Climbing rock

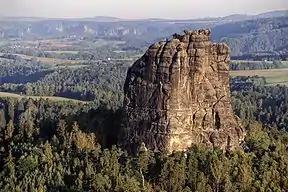
Falkenstein, Saxon Switzerland

A climbing rock (regionally also "Kletterfels" or "Klettergipfel") is a term used especially in Germany for an individual rock formation, rock face or rock group on which climbing is permitted. Designated climbing rocks are listed in climbing guidebooks and are usually incorporated and marked within the climbing areas of the alpine clubs. The concept is mainly relevant to climbing outside or on the fringes of the Alps. Special climbing regulations normally apply to climbing rocks, such as those for Saxon Switzerland, and there are usually restrictions to take account of conservation laws and requirements.